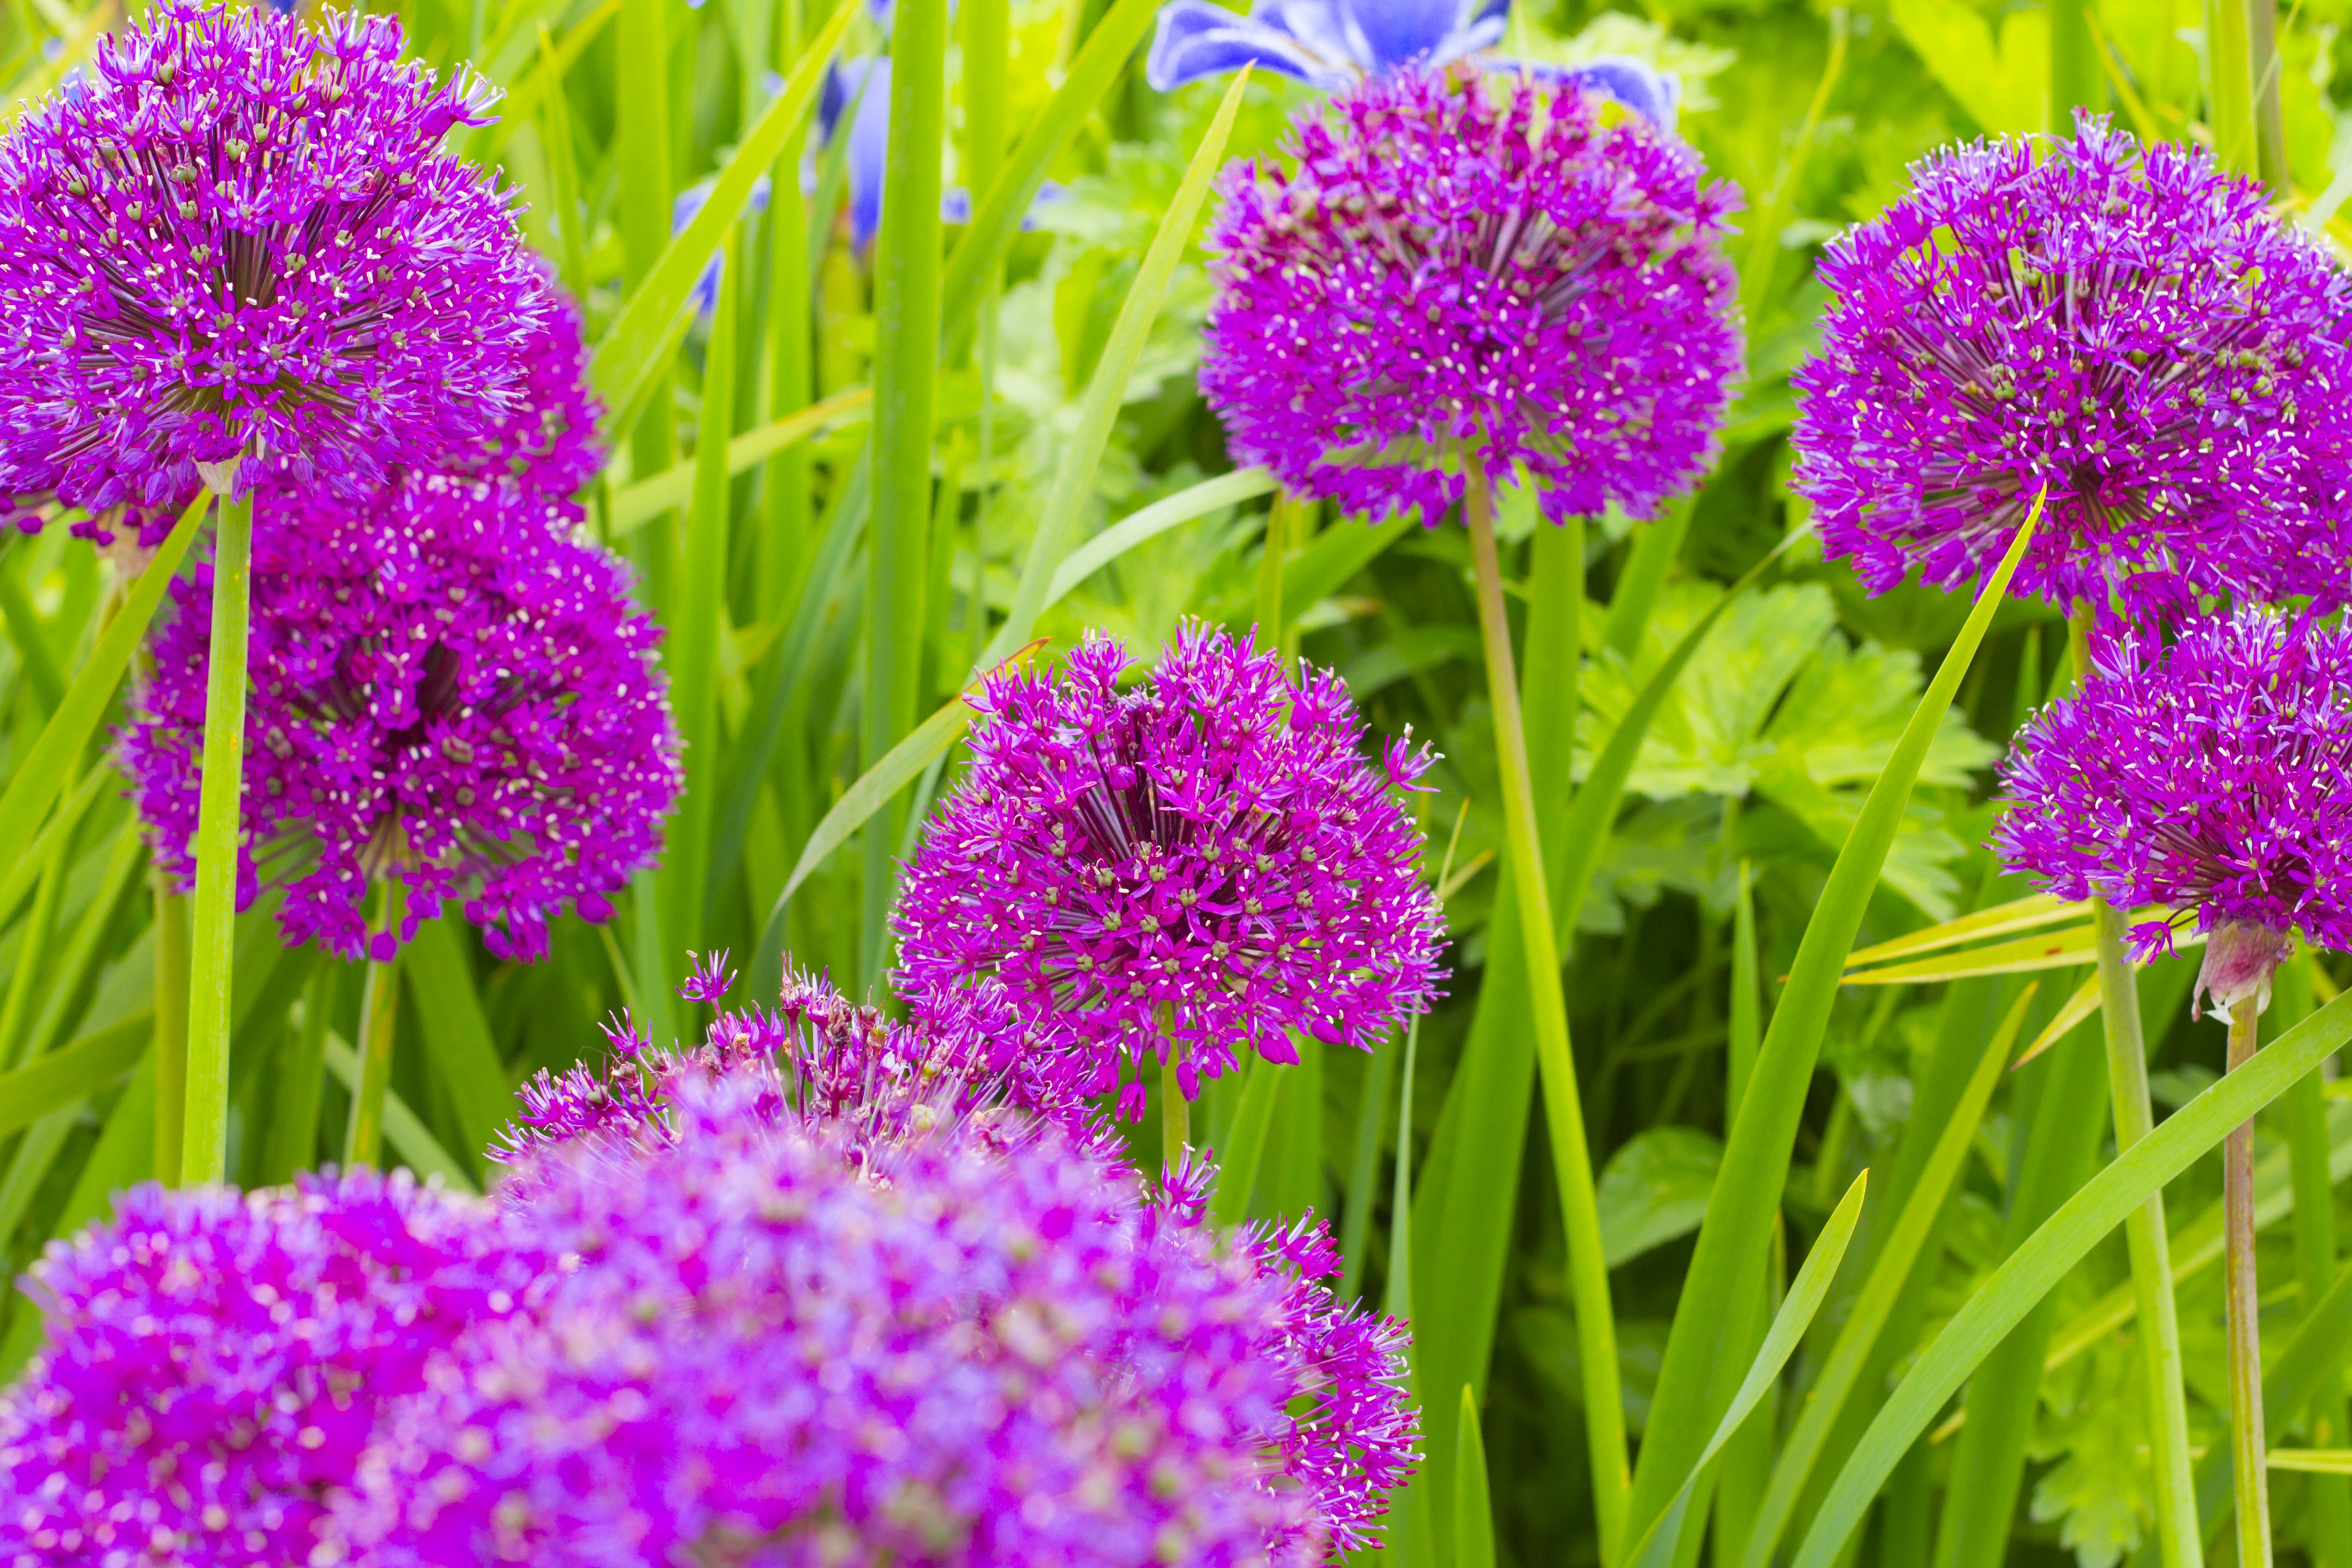
nature, plant, meadow, flower, herb, botany, garden, flora, wildflower, flowers, uk, england, cornwall, flowering plant, annual plant, land plant, onion genus, english lavender